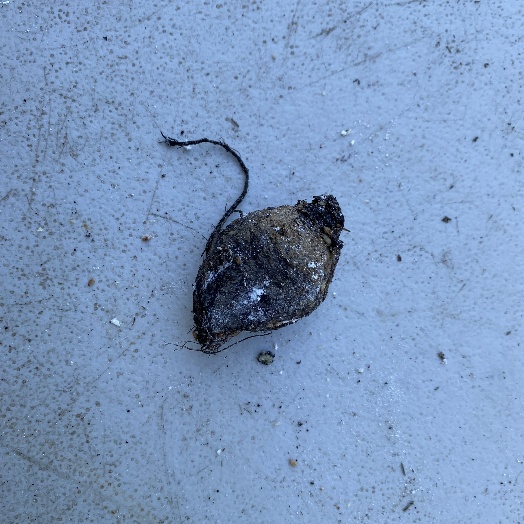
Label: Food Organics